Eddy Piñeiro

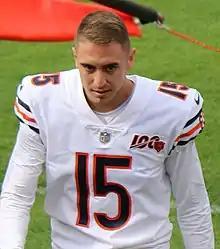
Piñeiro with the Chicago Bears in 2019

Eddy Piñeiro Jr. ((born September 13, 1995) is an American professional football placekicker. He played college football for the Florida Gators, and signed with the Oakland Raiders as an undrafted free agent in 2018 before joining the Chicago Bears the following year. He is currently third in NFL career field goal percentage.